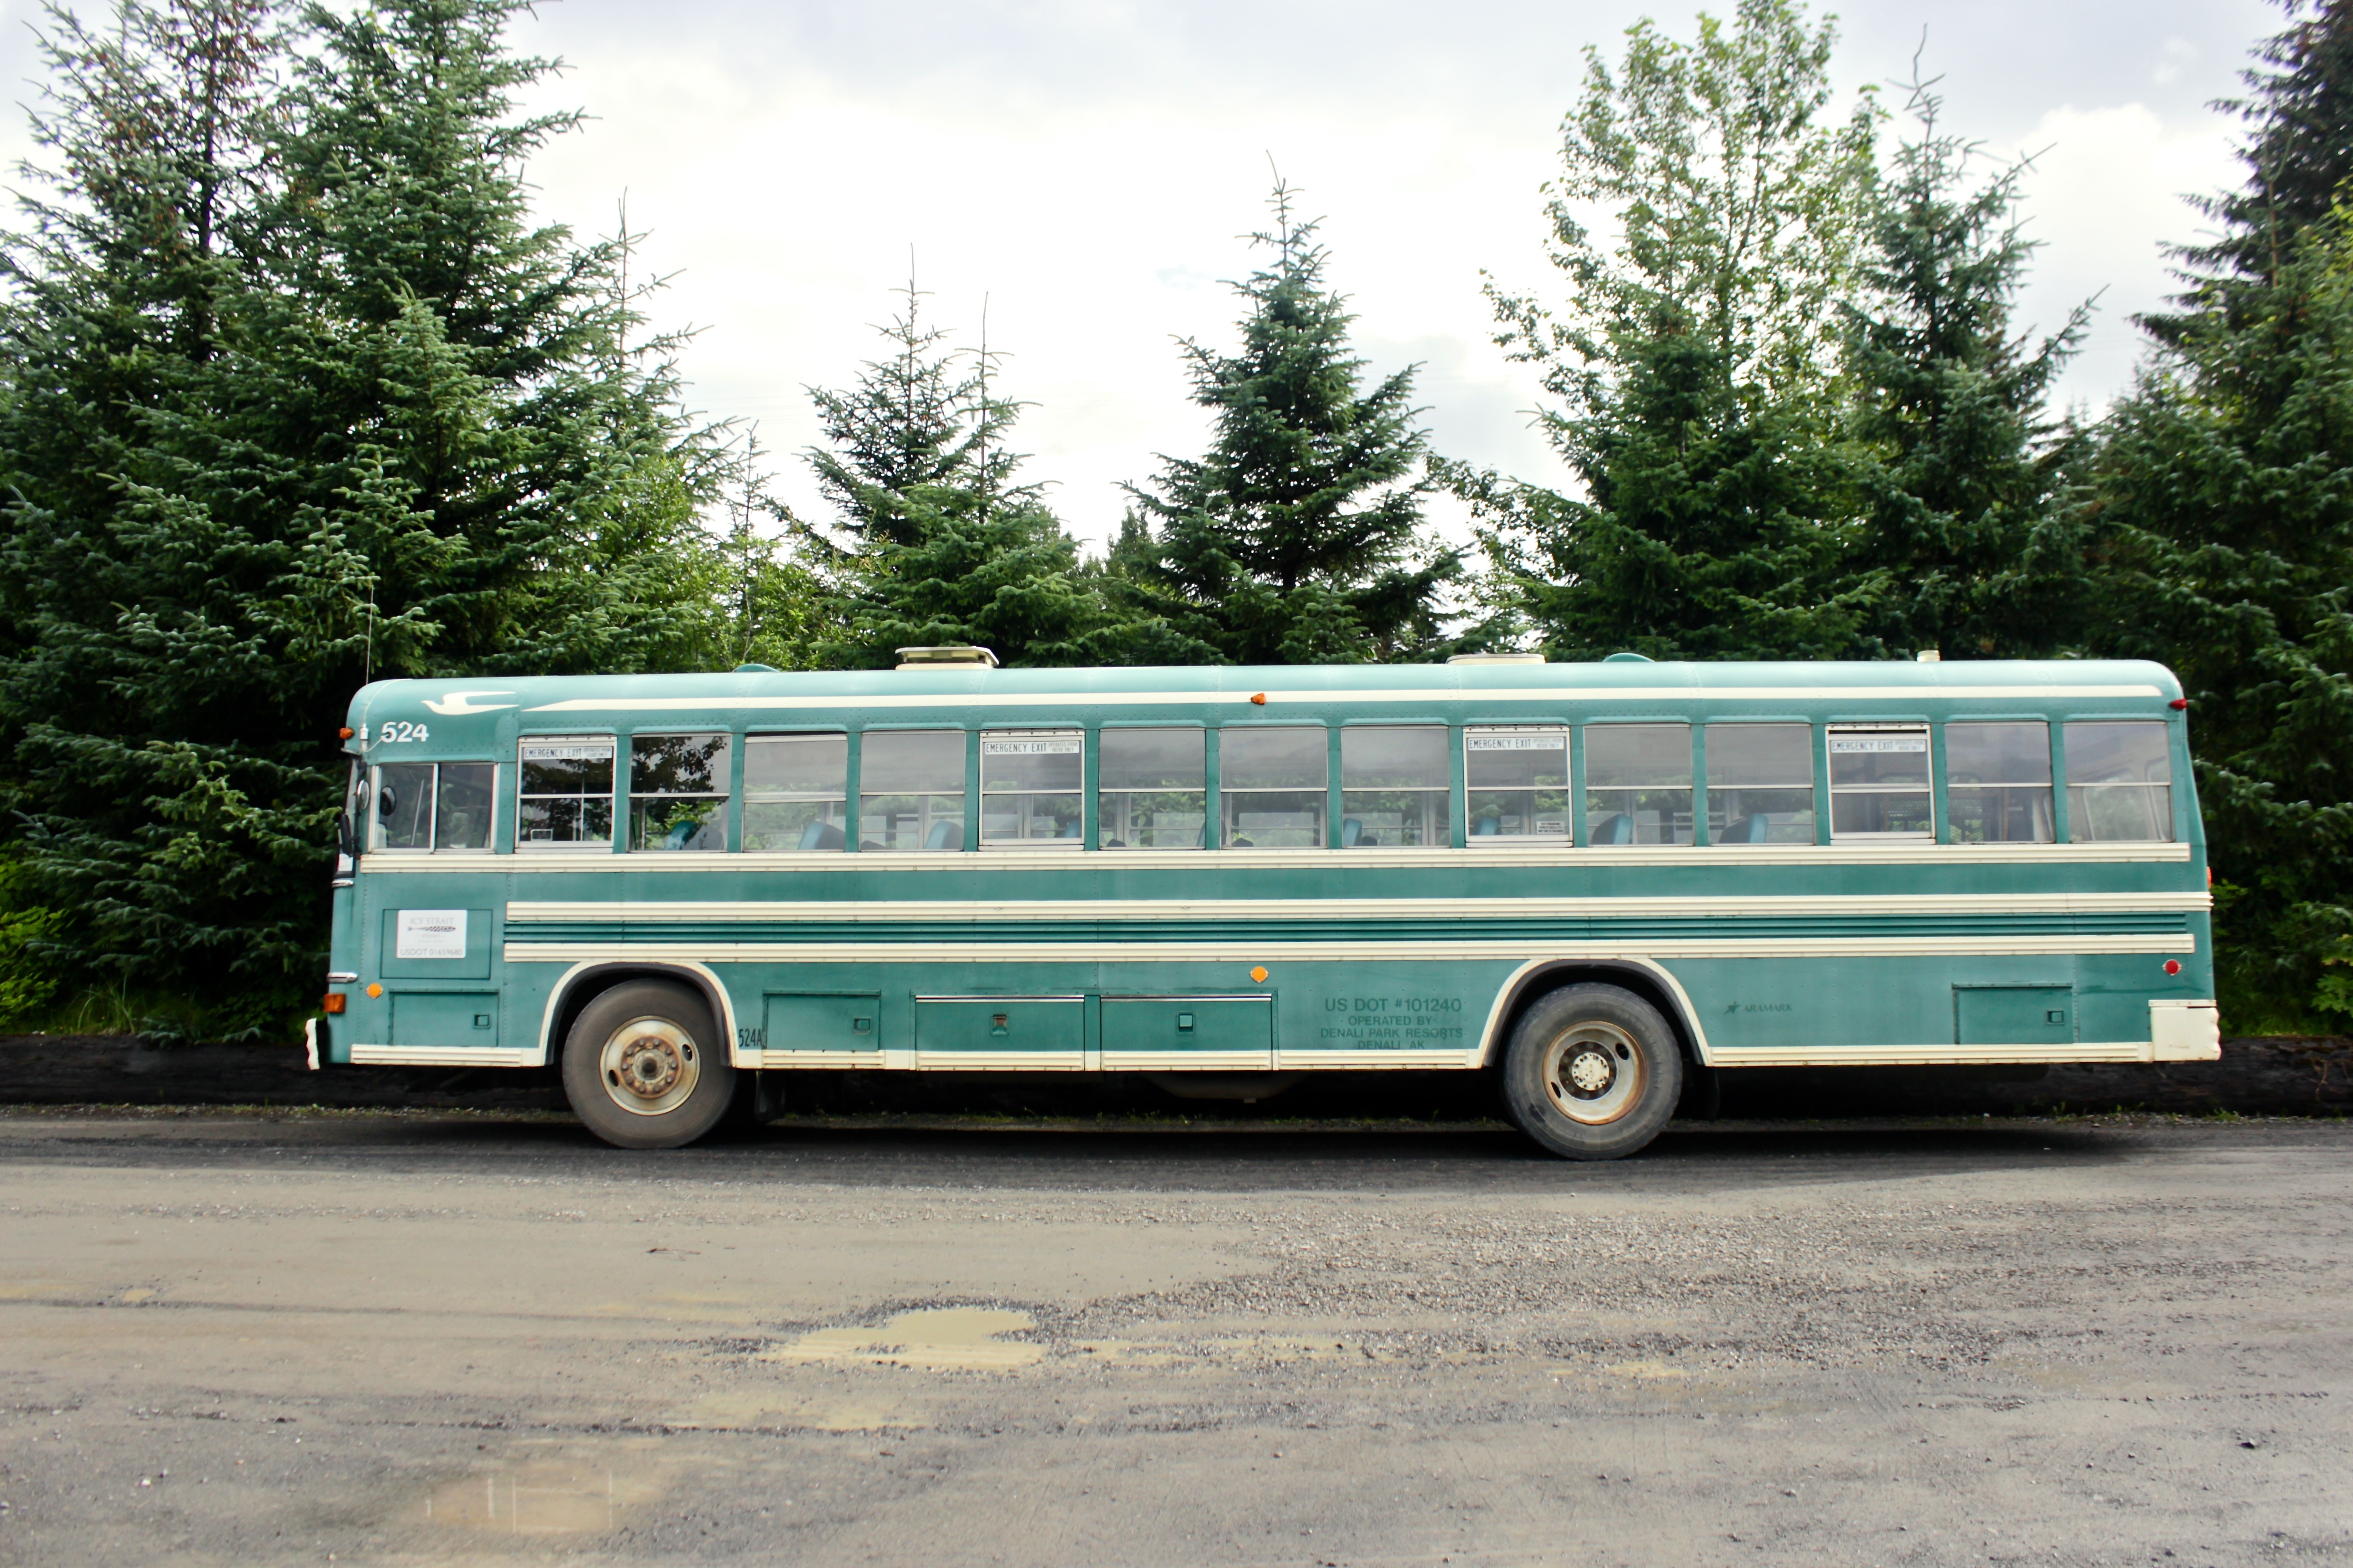
car, transport, vehicle, bus, minibus, land vehicle, recreational vehicle, mode of transport, luxury vehicle, passenger car, tour bus service, flxible new look bus